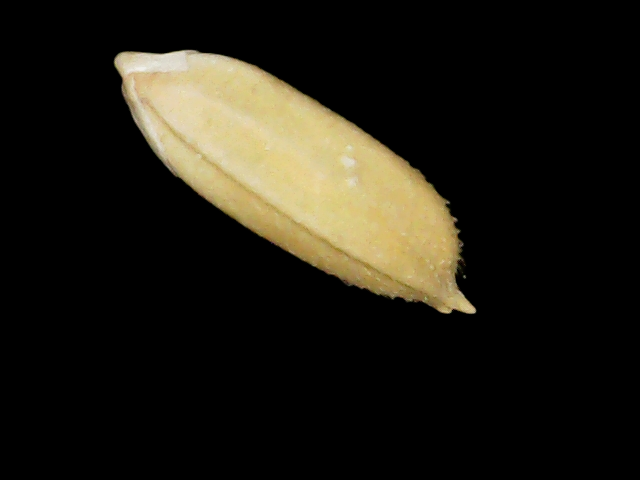
Rice variety: Binadhan24